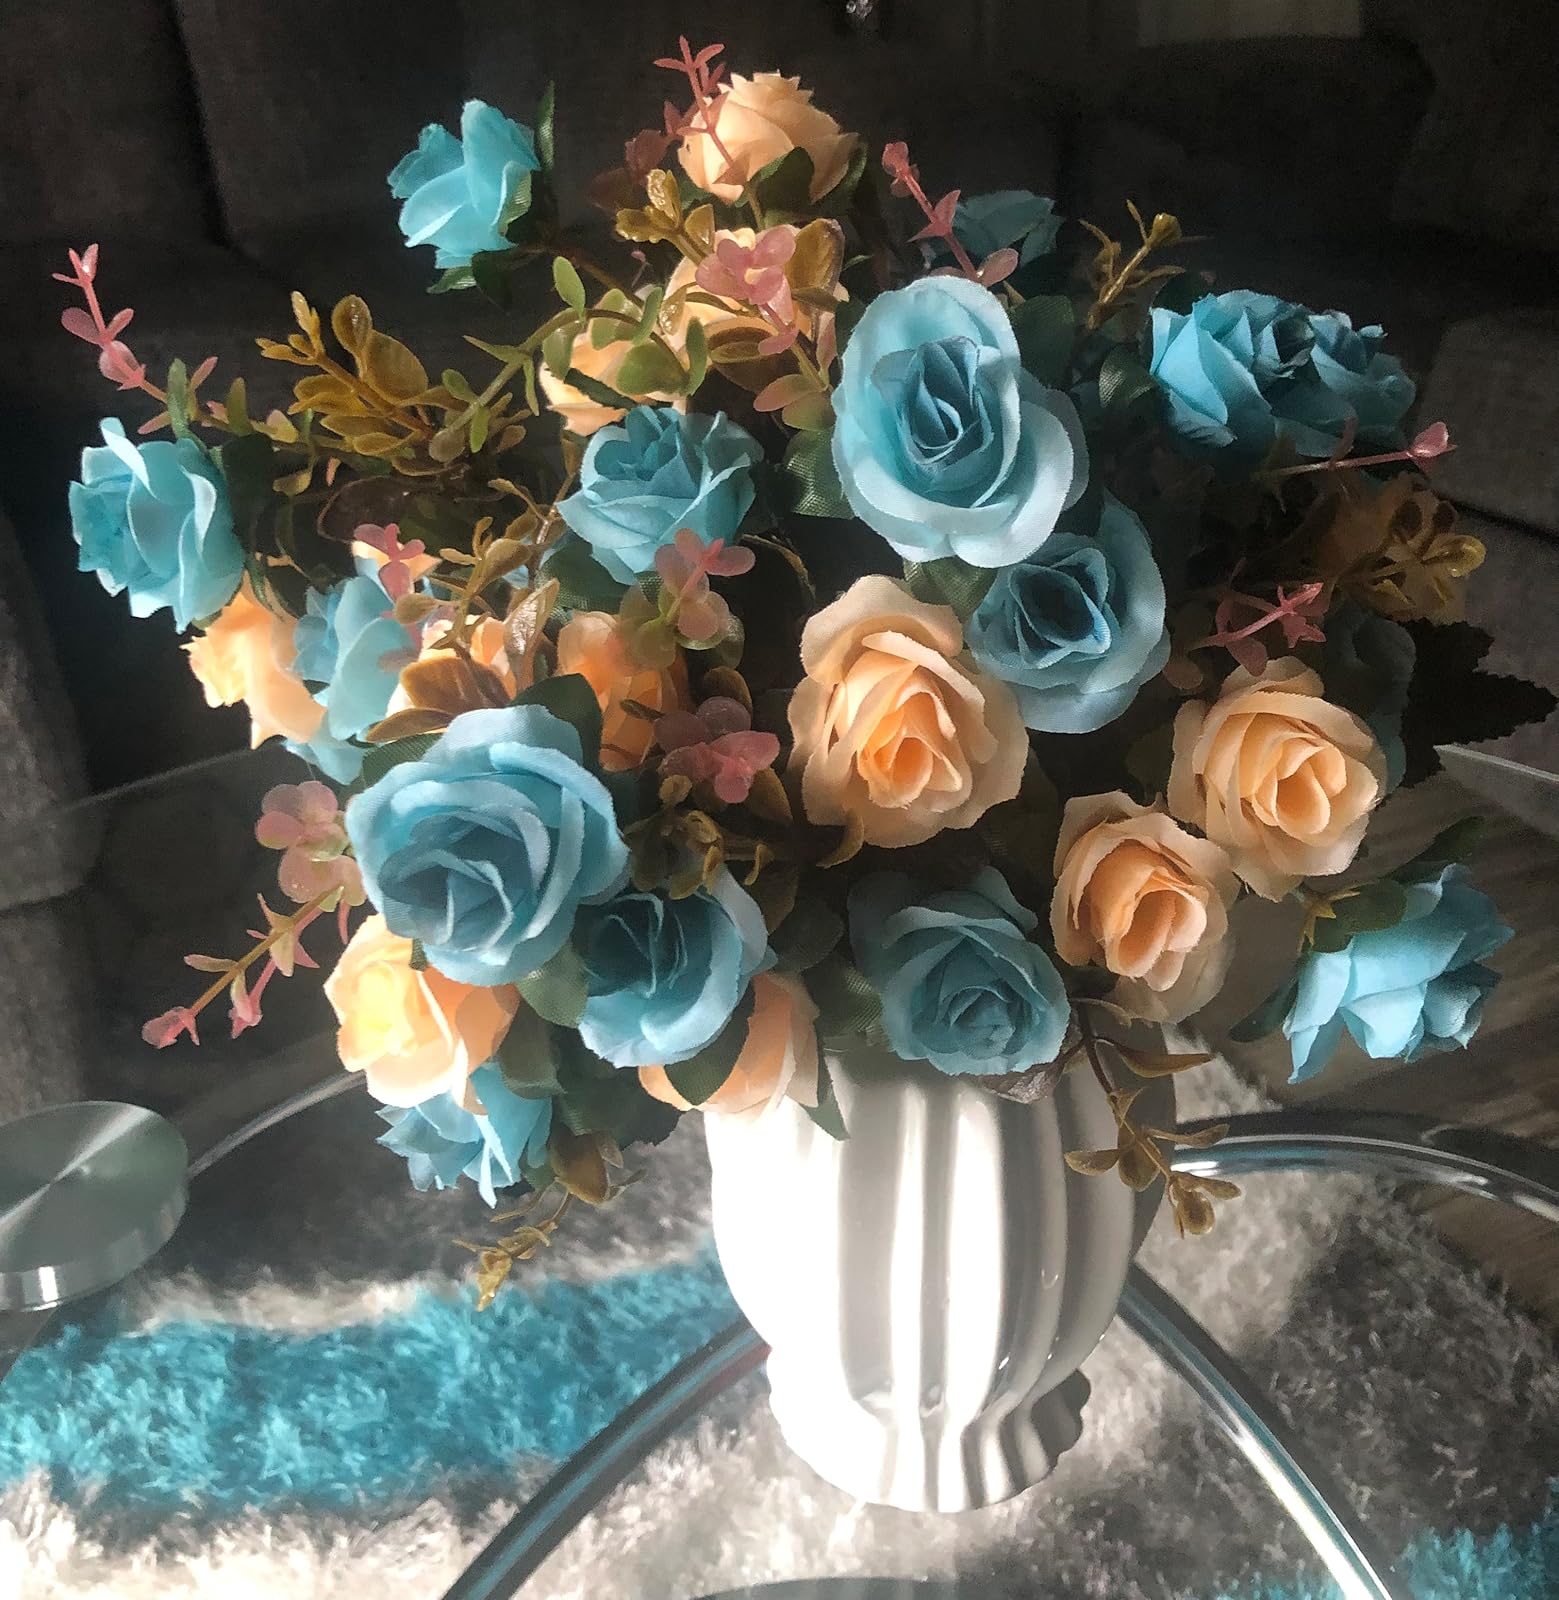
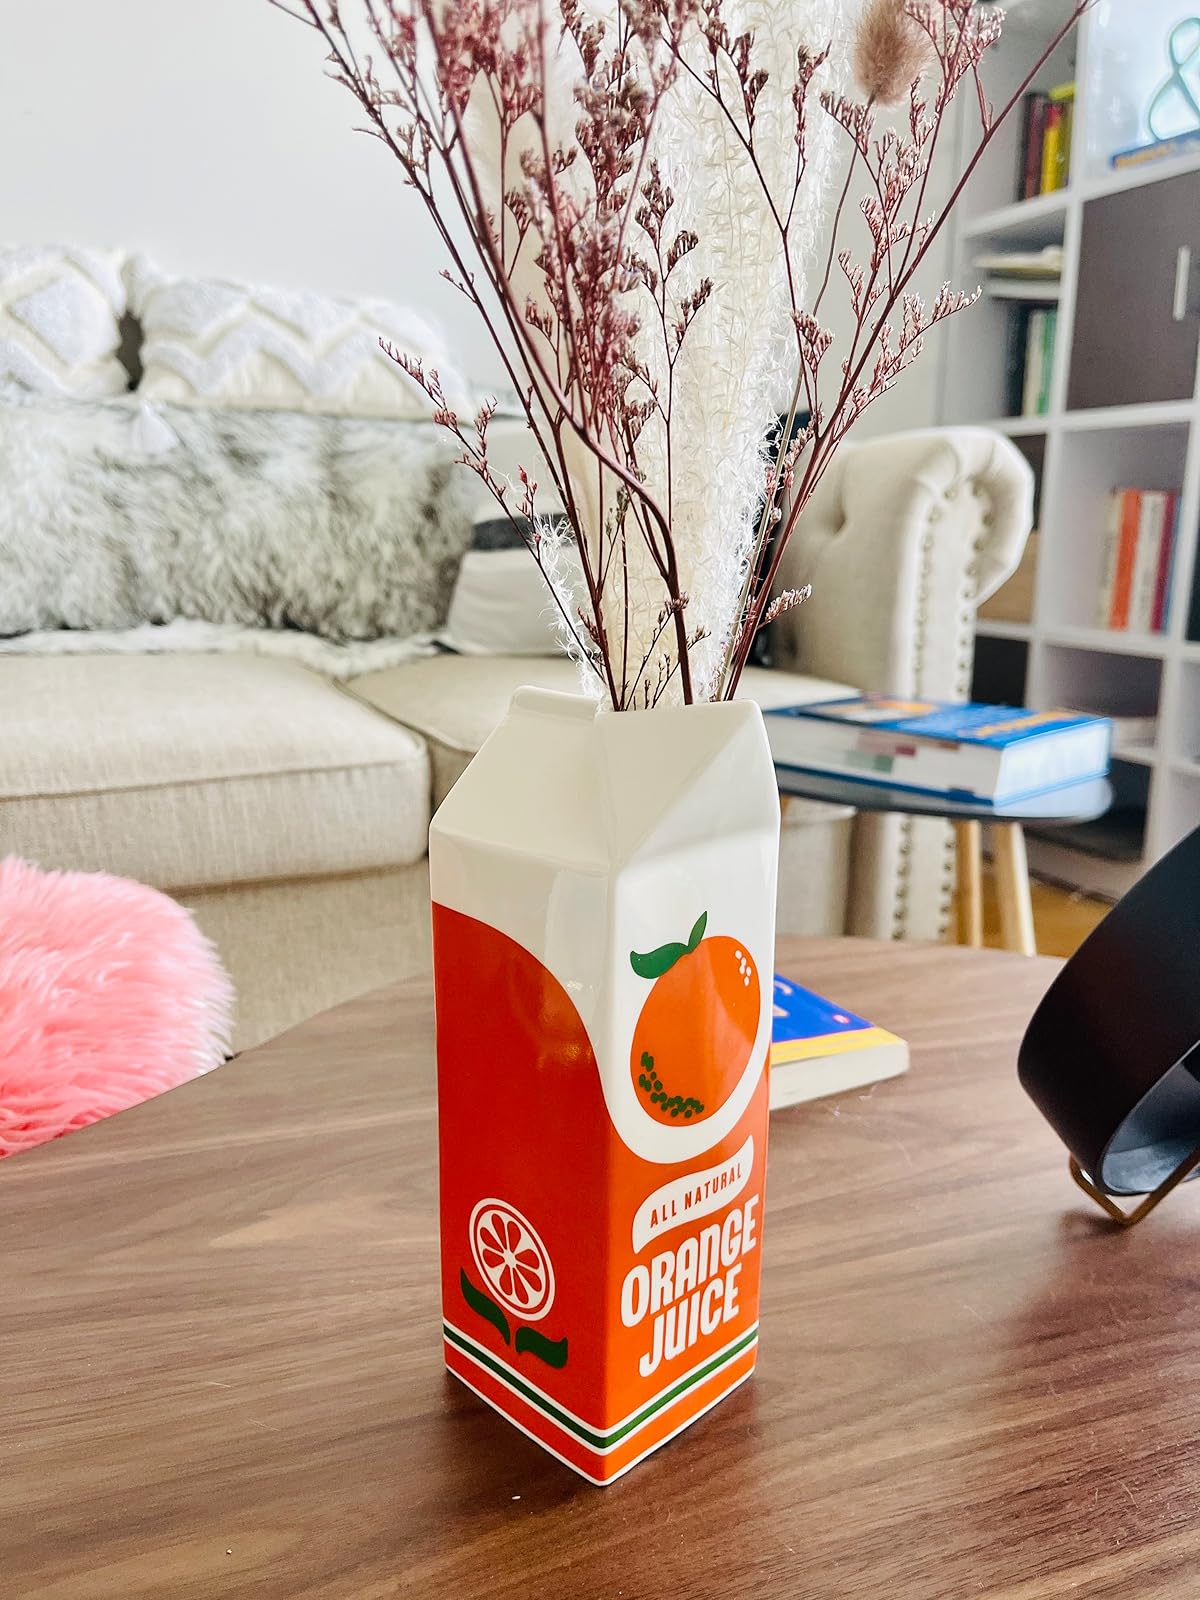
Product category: vase
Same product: no